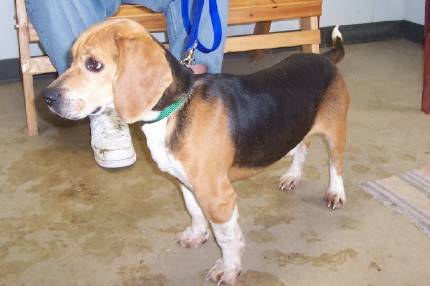
Label: dog